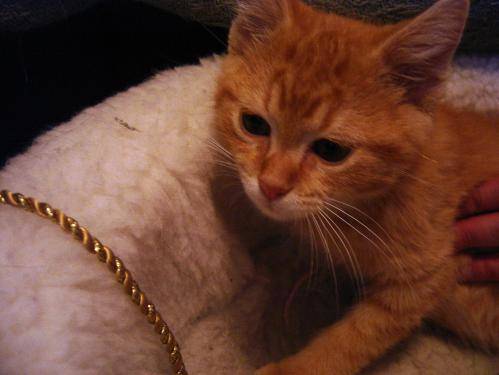
Label: cat